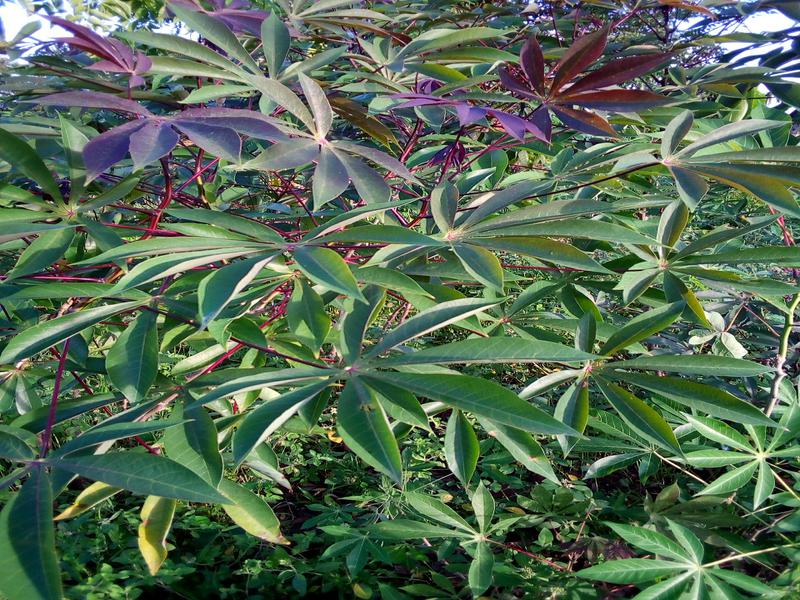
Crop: cassava
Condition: healthy